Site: brandenburg
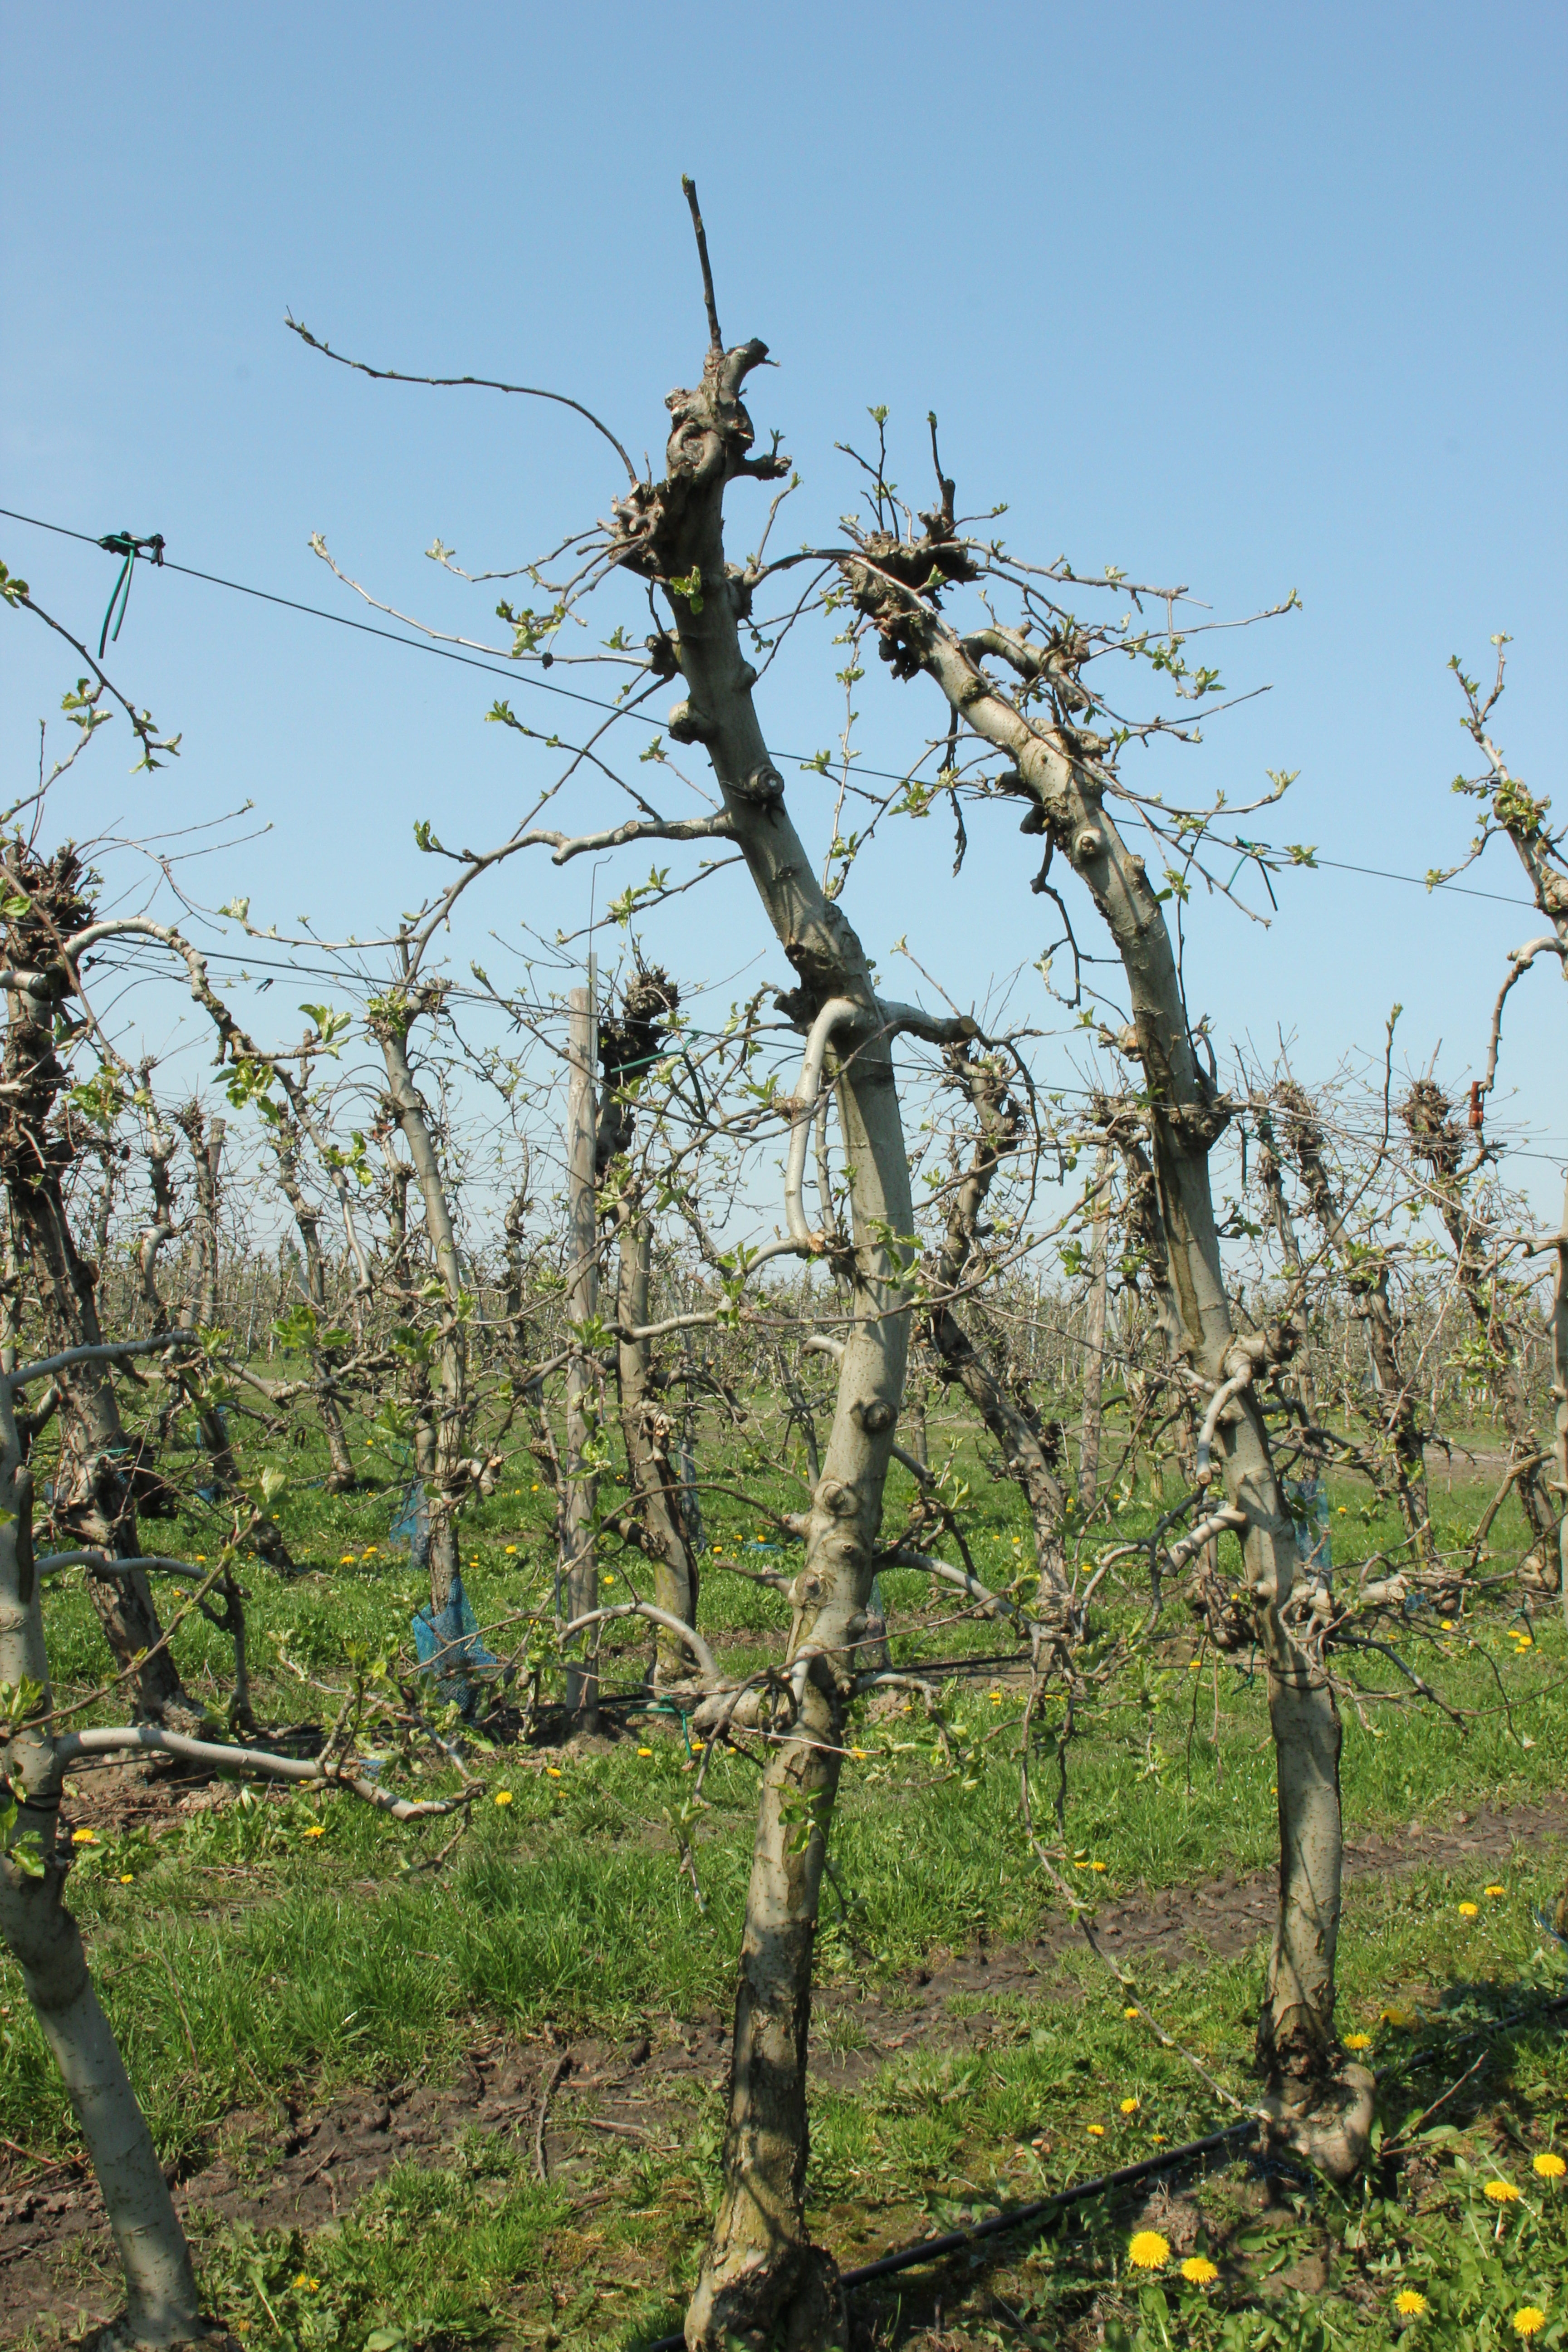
Growth stage (BBCH 56): Inflorescence emergence